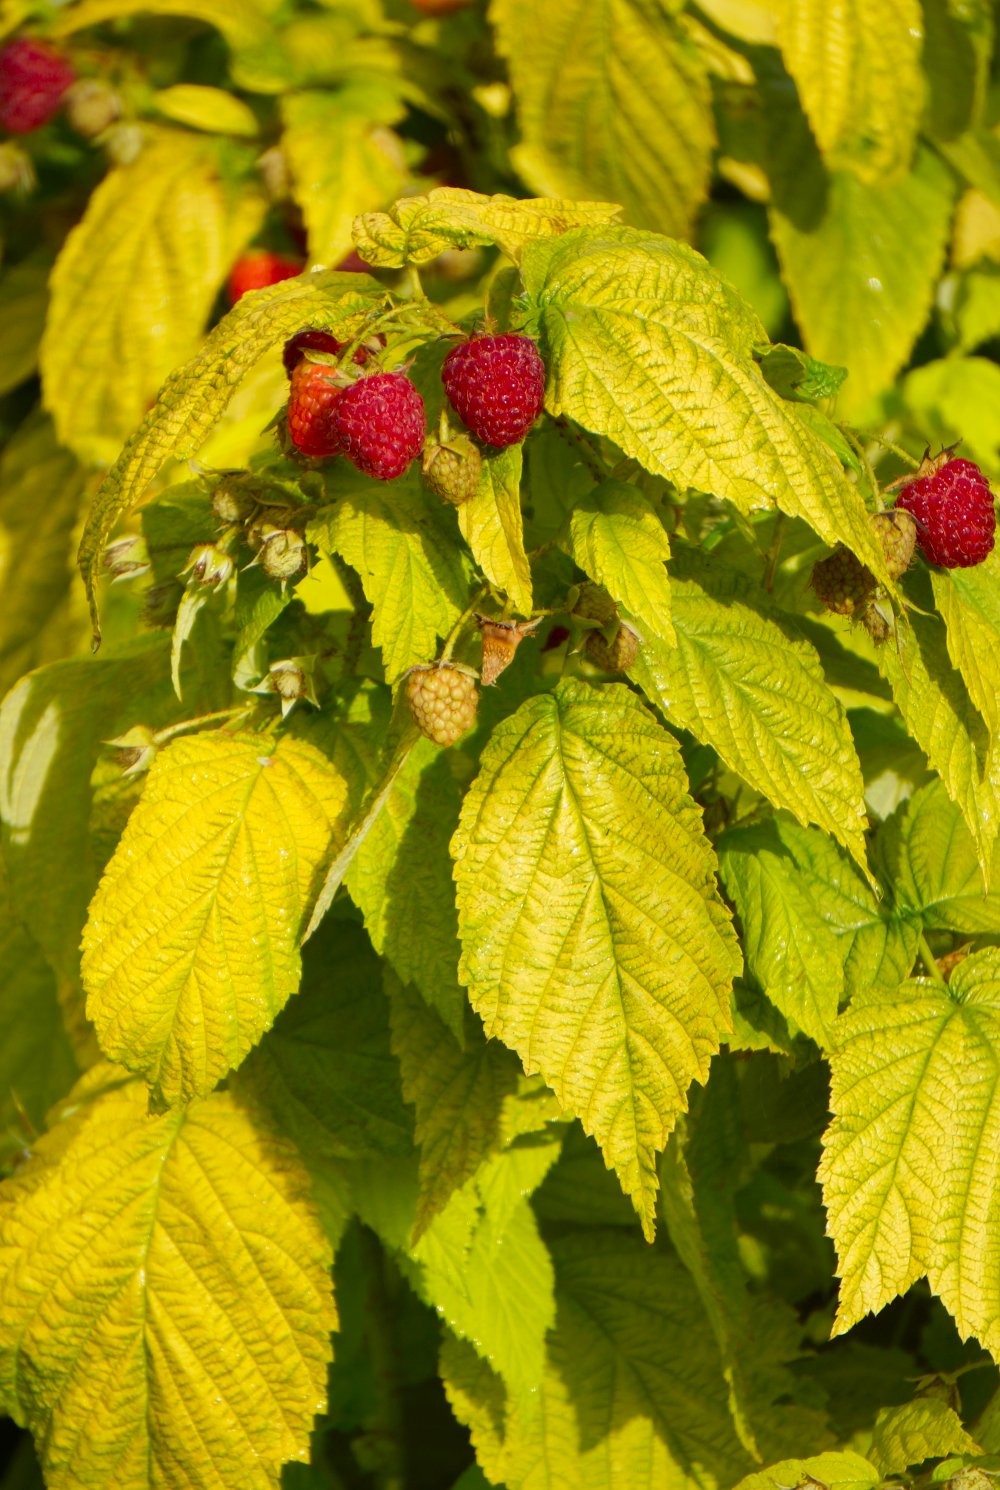
Label: Raspberry leaf
Plant: Raspberry
Condition: healthy